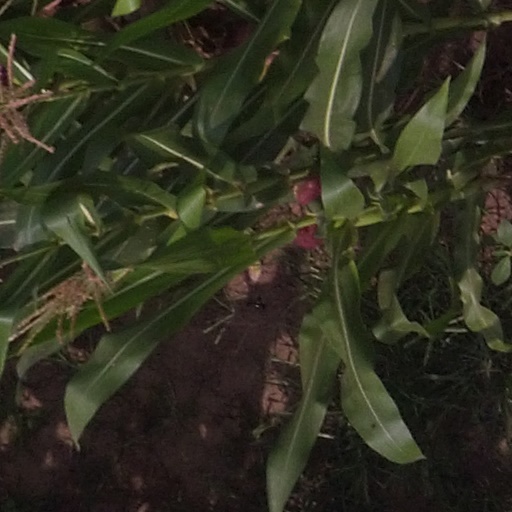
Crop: maize; corn